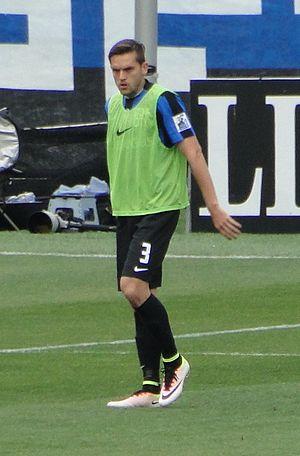
Rafael Tolói, né le 10 octobre 1990 à Glória d'Oeste, est un footballeur brésilien qui évolue au poste de défenseur central à l'Atalanta Bergame.